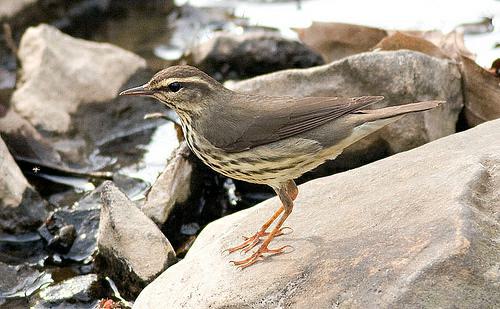
A photo of a louisiana waterthrush